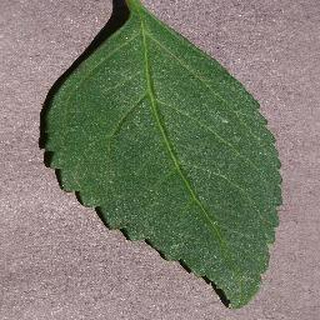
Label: healthy_cherry